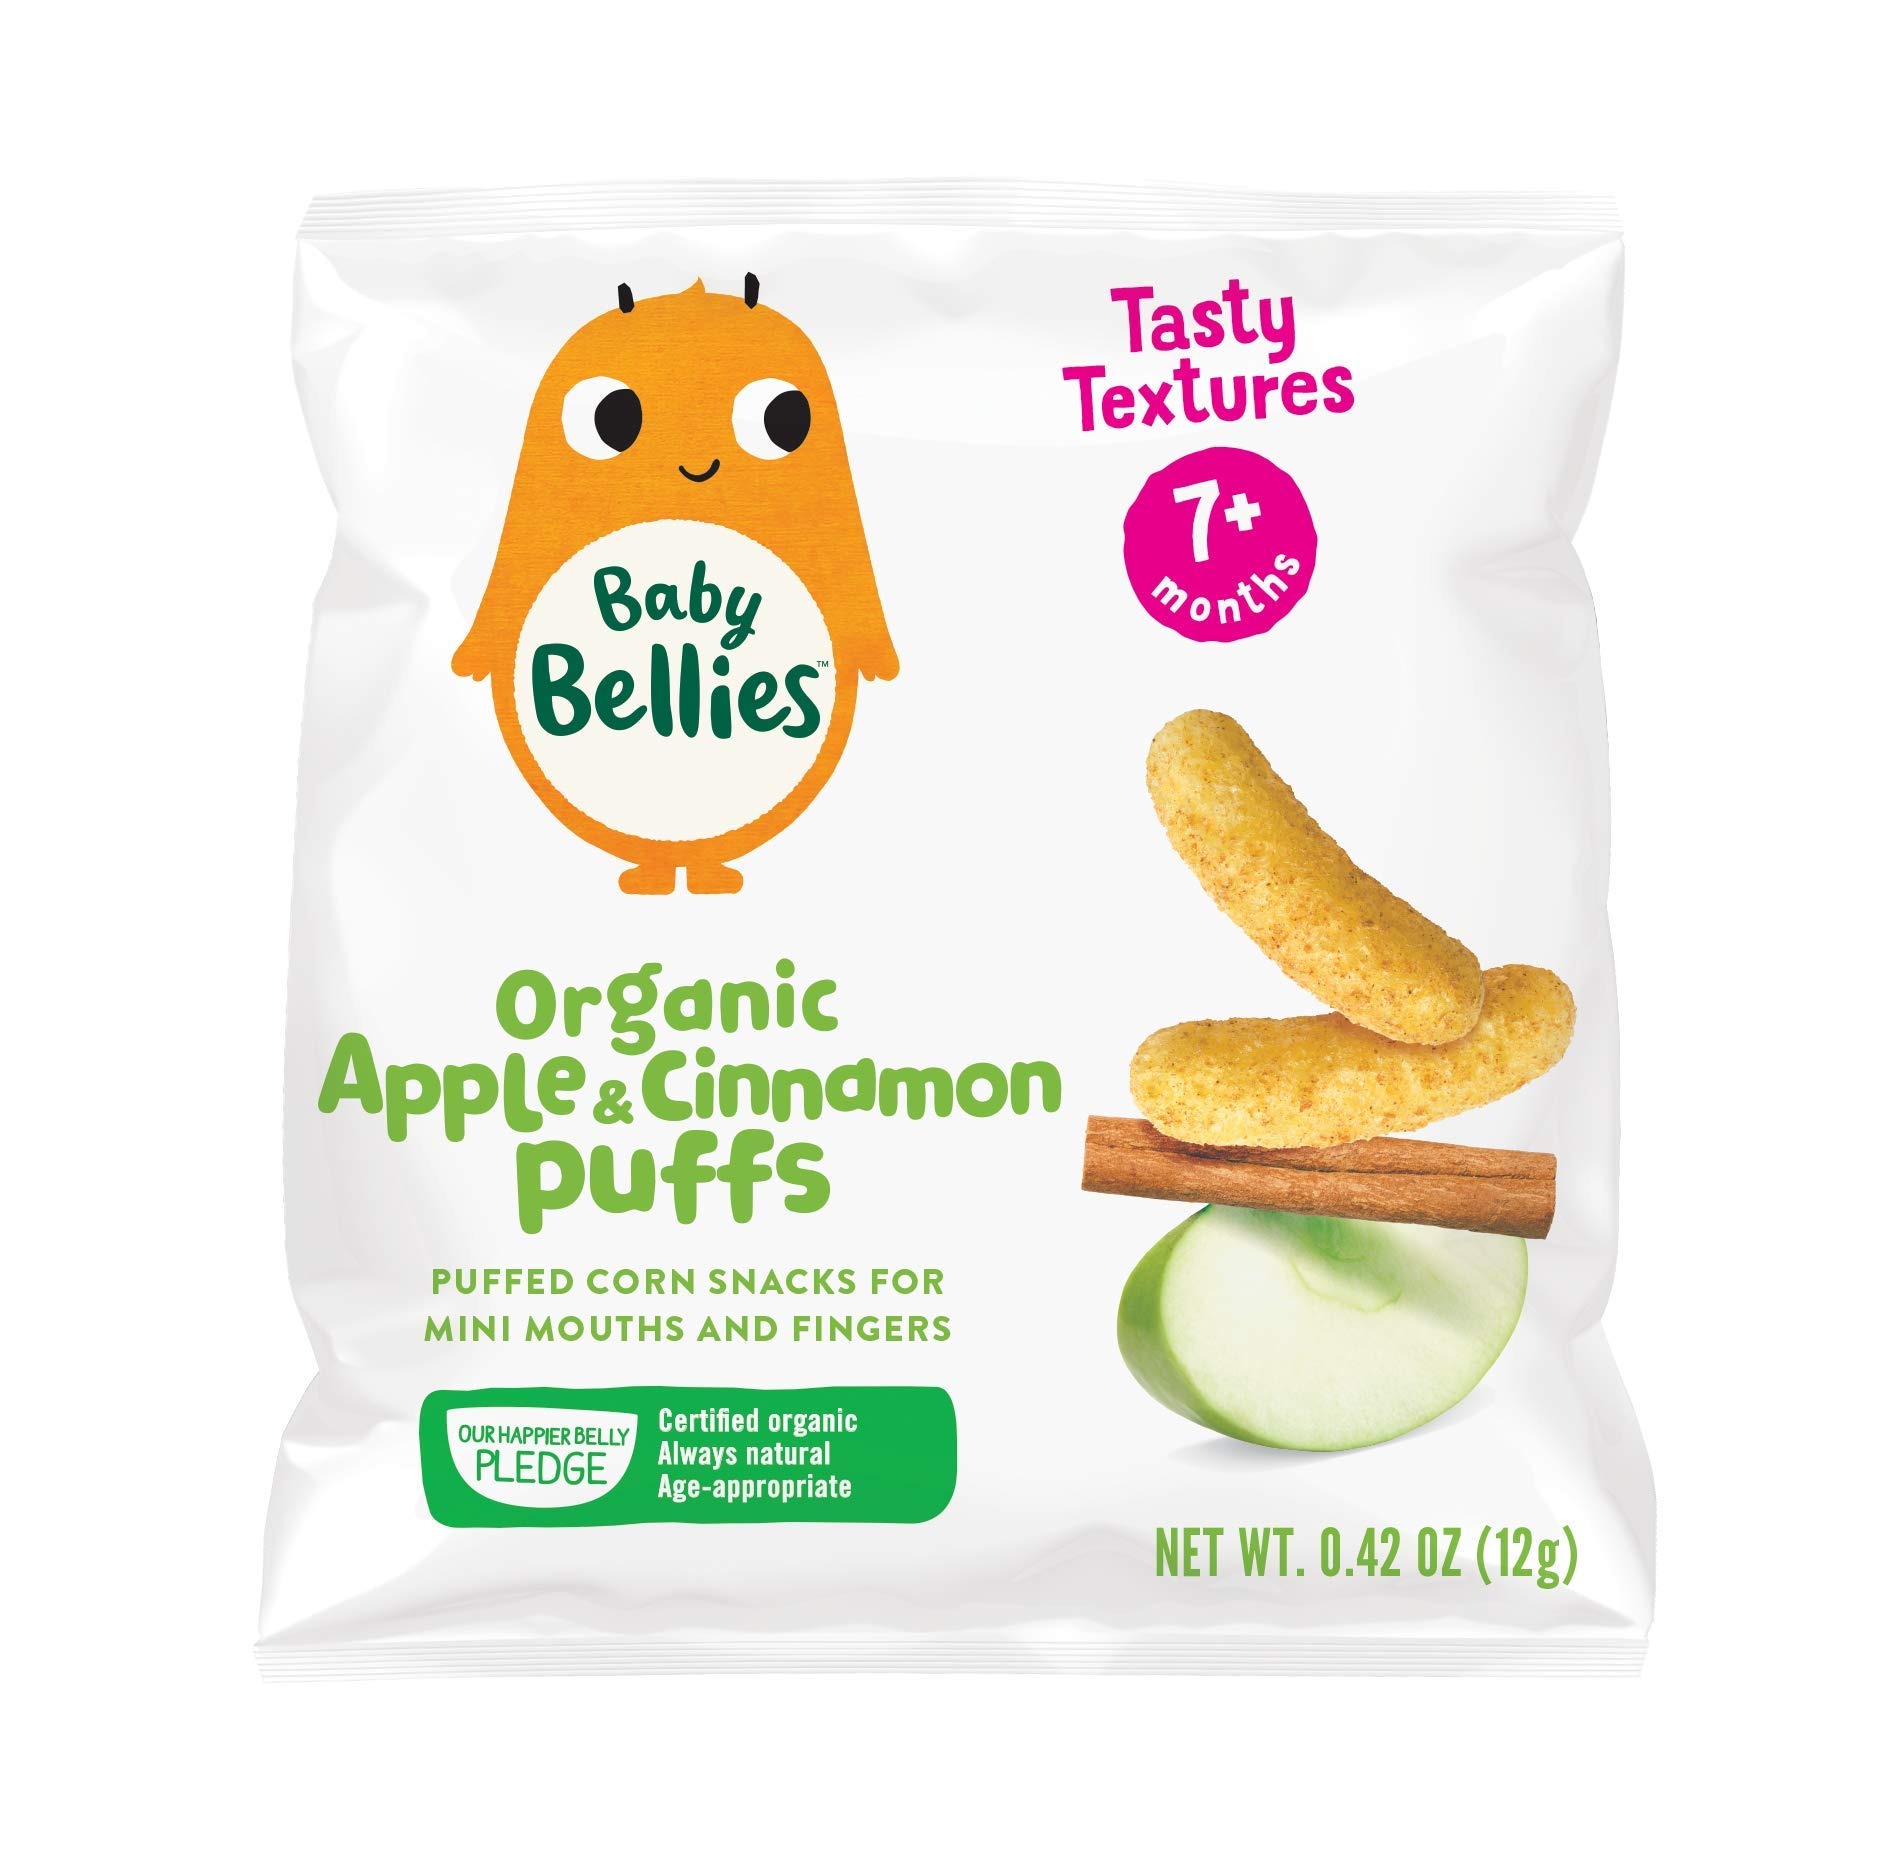
Item Name: Baby Bellies Organic Apple & Cinnamon Puffs, 0.42 Ounce Bag (Pack of 12)
Value: 12.0
Unit: Count

Price: 1.14